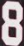
Number: 8